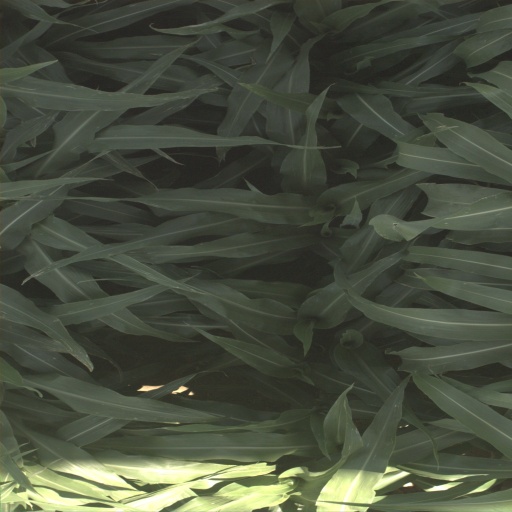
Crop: sorghum